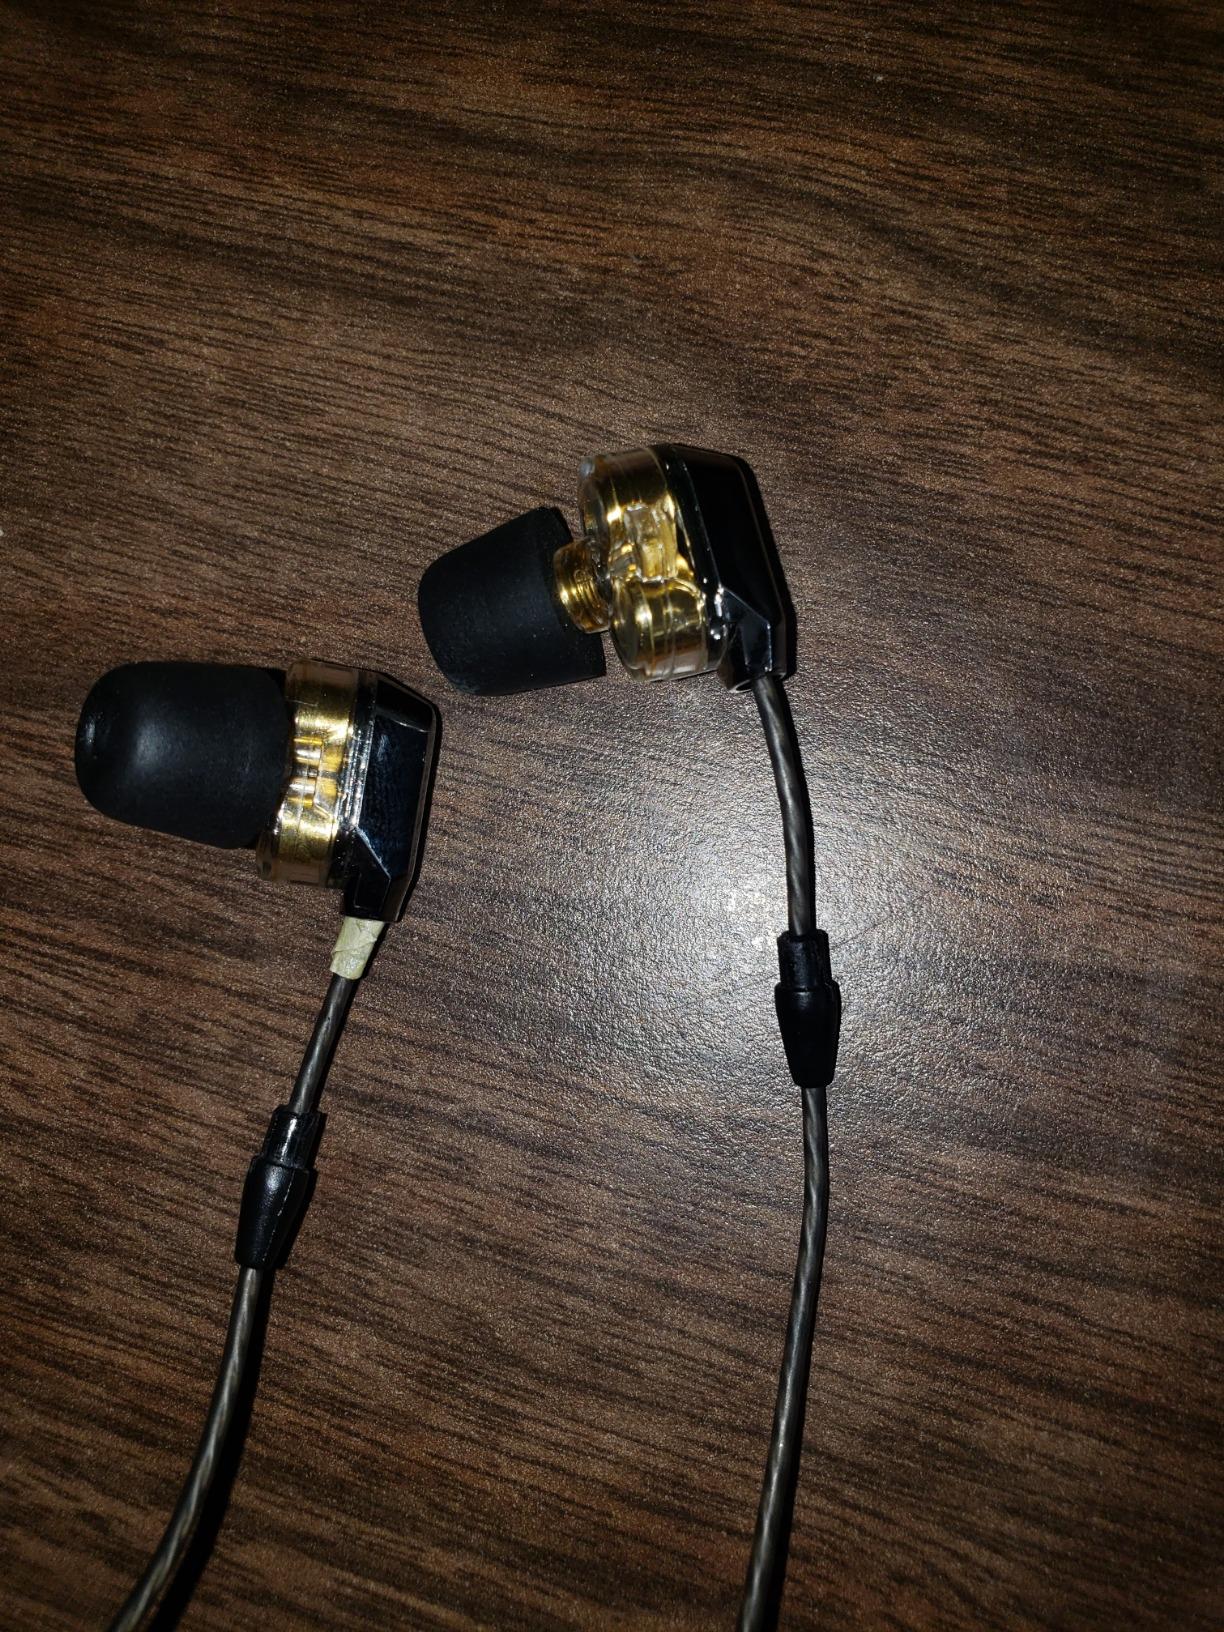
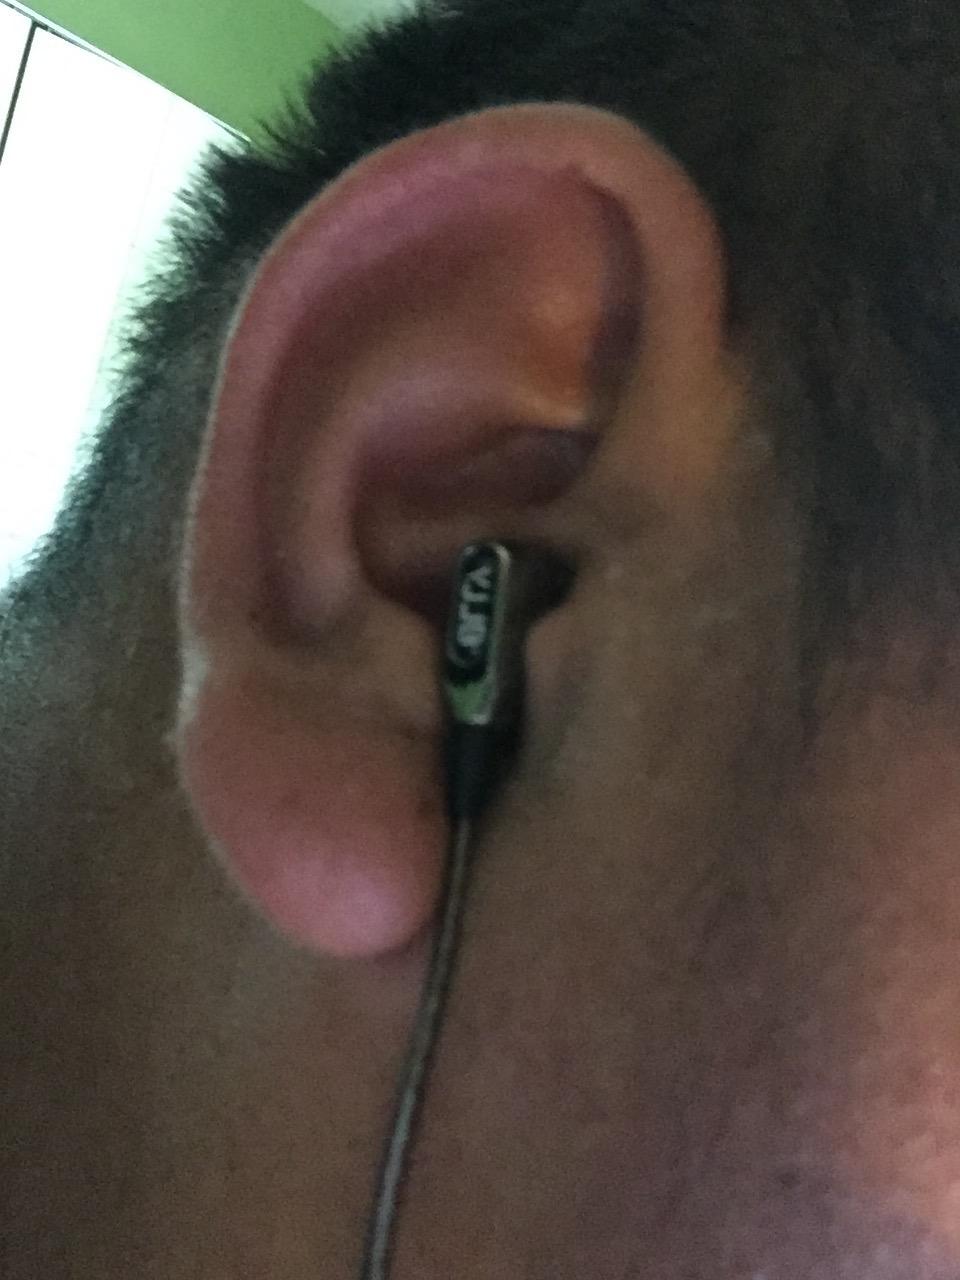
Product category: headphones
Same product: yes